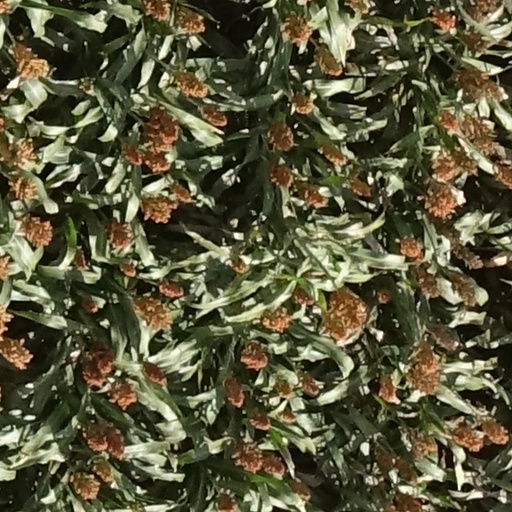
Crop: sorghum